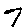
Label: 7